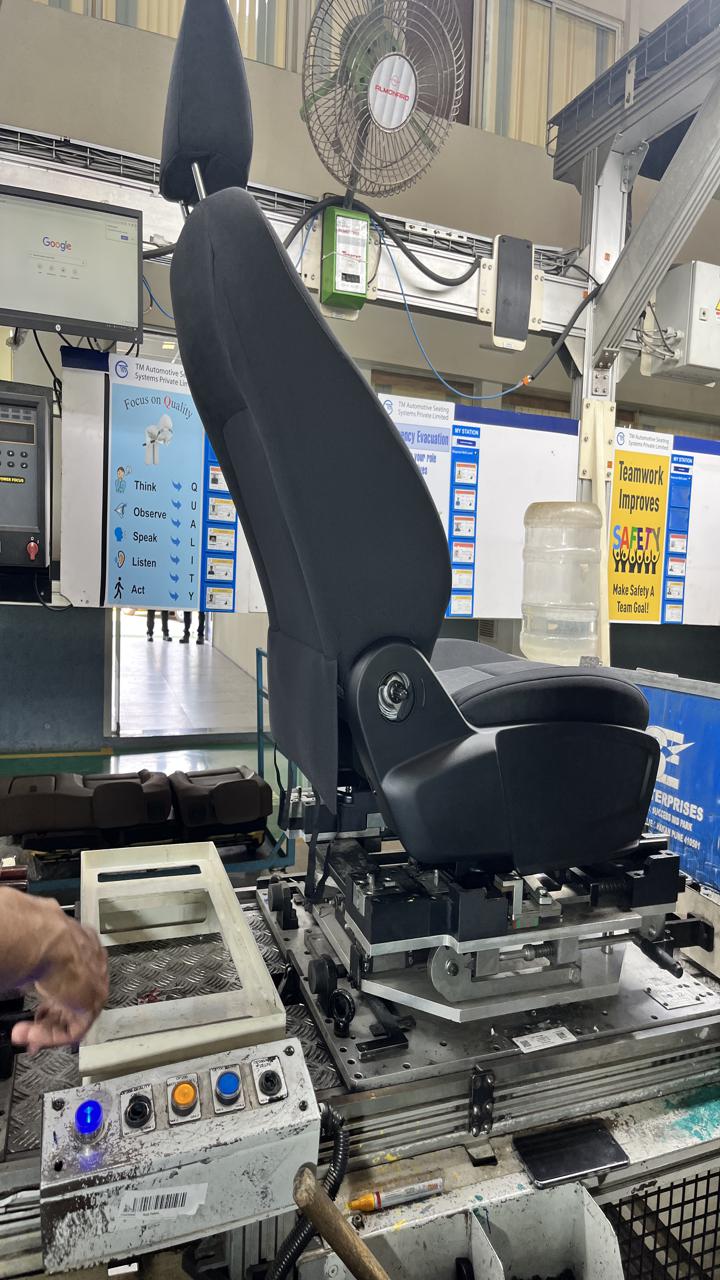
Label: No knob